Bruno Doehring

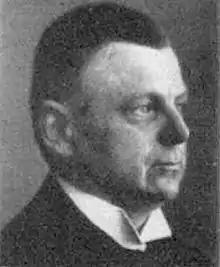
Bruno Dohering in the 1920s

Bruno Doehring (February 3, 1879 – April 16, 1961) was a German Lutheran pastor and theologian. A preacher at the Berlin Cathedral from 1914 to 1960, Doehring was a popular figure in the Evangelical Church of the old-Prussian Union in Berlin. He was a strict conservative and was active in the Weimar Republic as a politician.